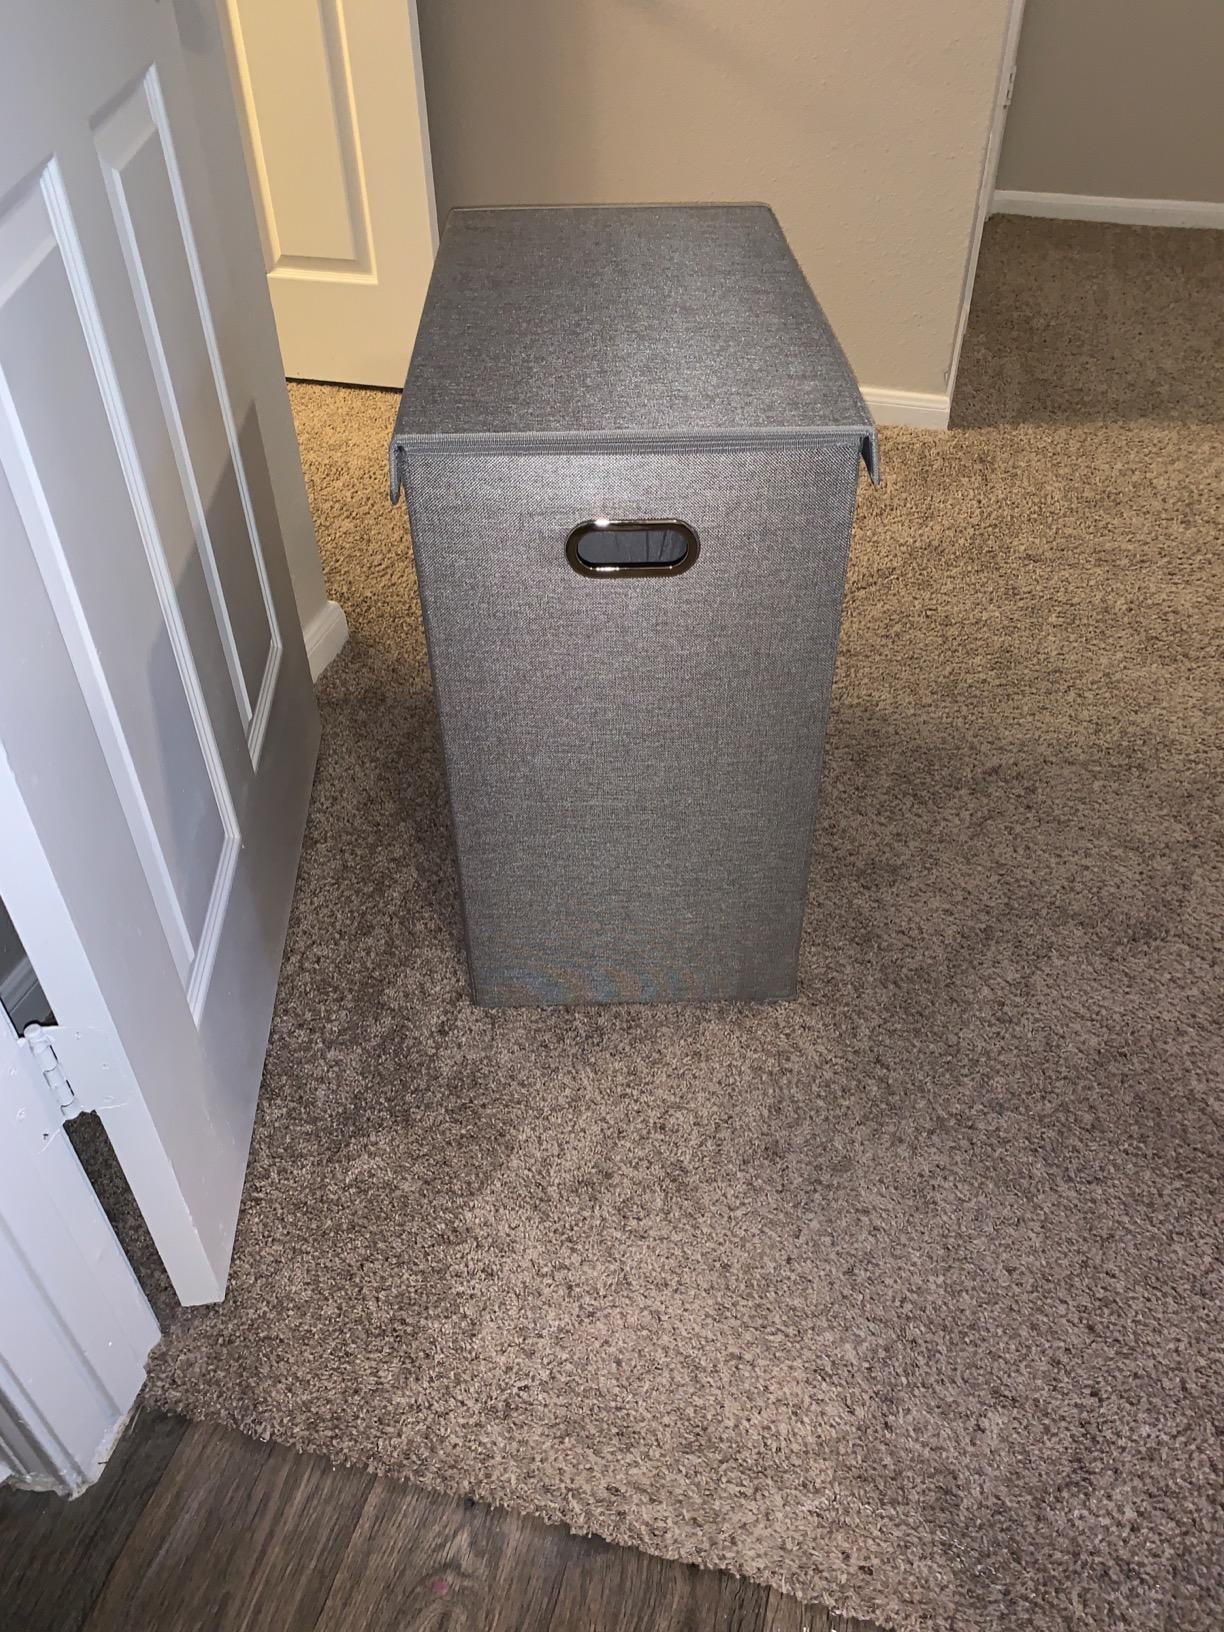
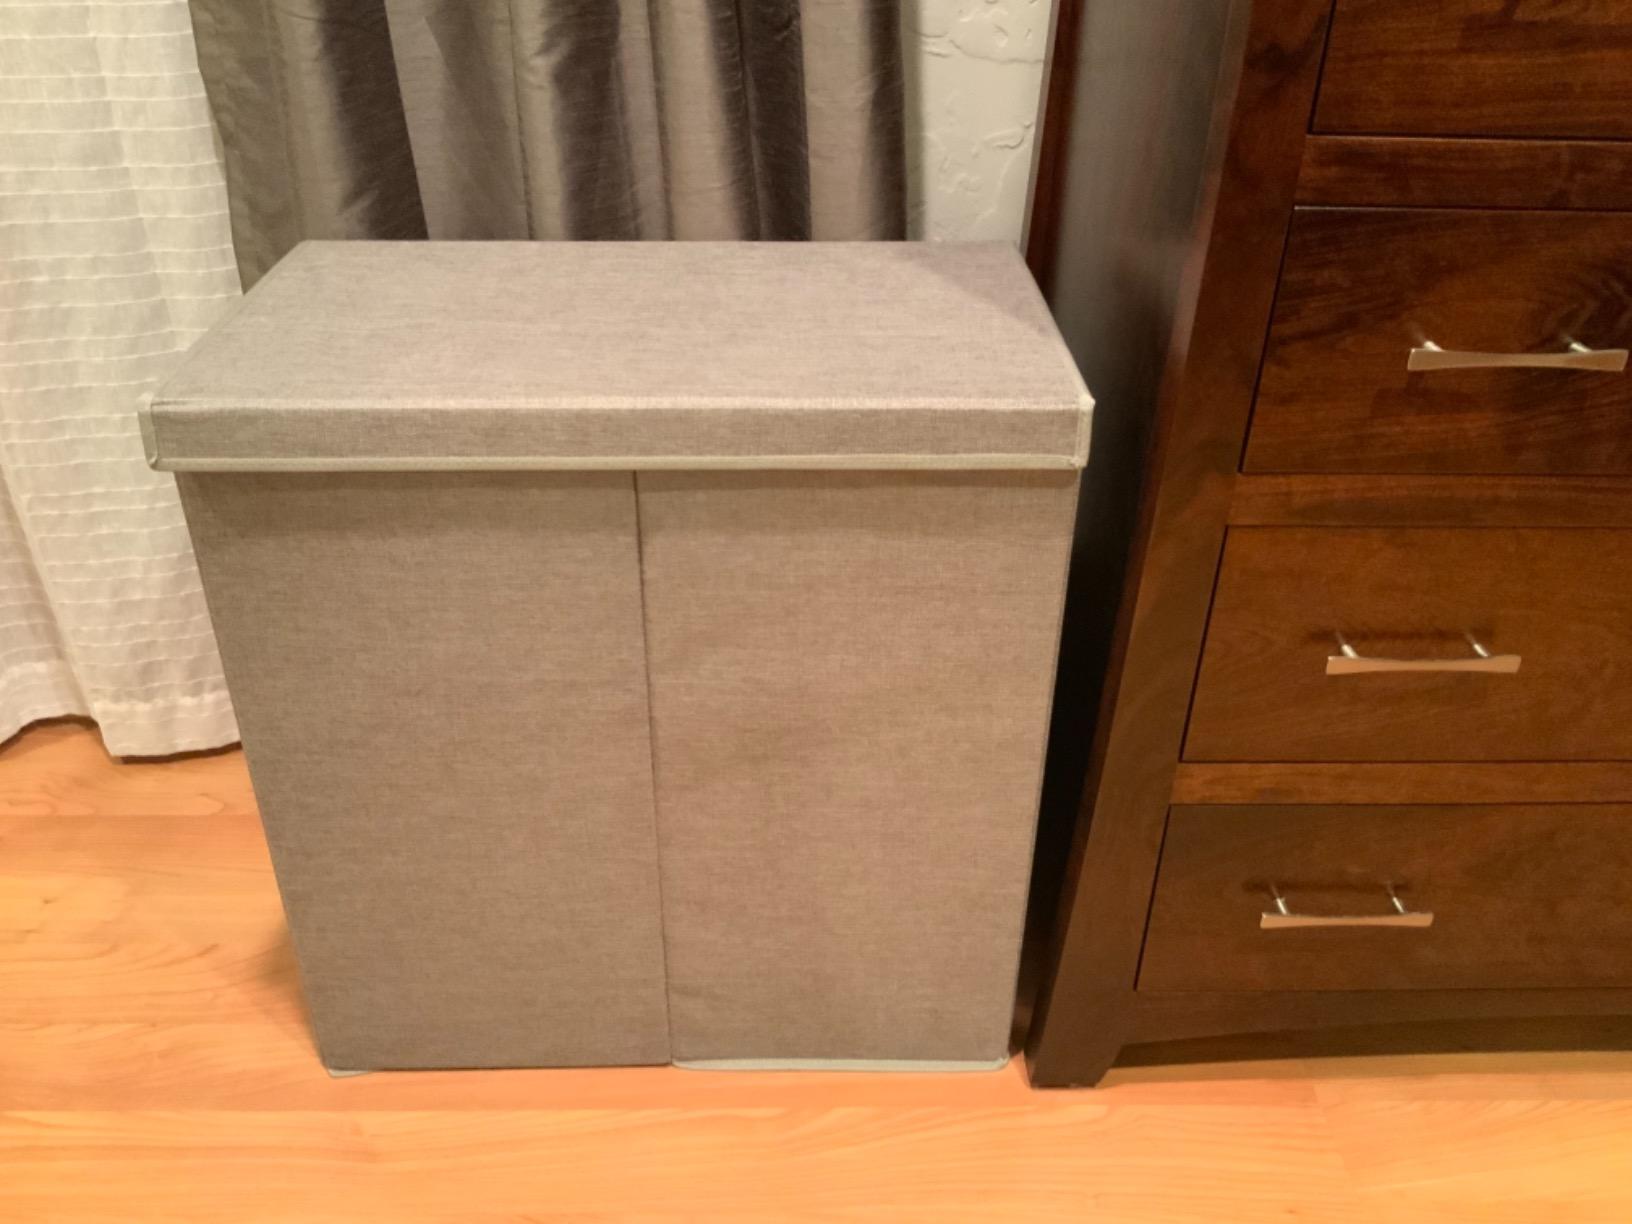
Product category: items_hamper
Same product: yes